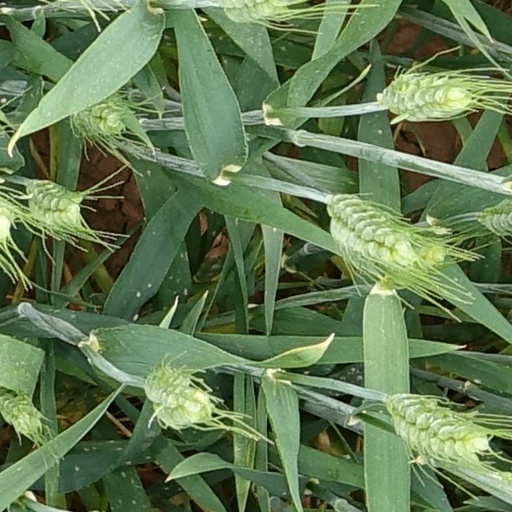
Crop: wheat